Wars of the Three Kingdoms

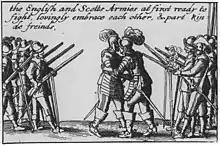
The English and Scots armies lovingly embrace each other.

The New Model Army vanquished the English Royalists and Parliamentarians, as well as their Scottish Engager allies. On account of his secret machinations with the Scottish Engagers, Charles was charged with treason against England. Subsequently, the Grandees and their civilian supporters failed to reconcile with the king or the Puritan majority in Parliament. The Grandees acted, and soldiers were used to purge the English Parliament of those who opposed the Army. The resultant Rump Parliament of the Long Parliament then passed enabling legislation for putting Charles I on trial for treason. He was found guilty of treason against the English commons and was executed on 30 January 1649.